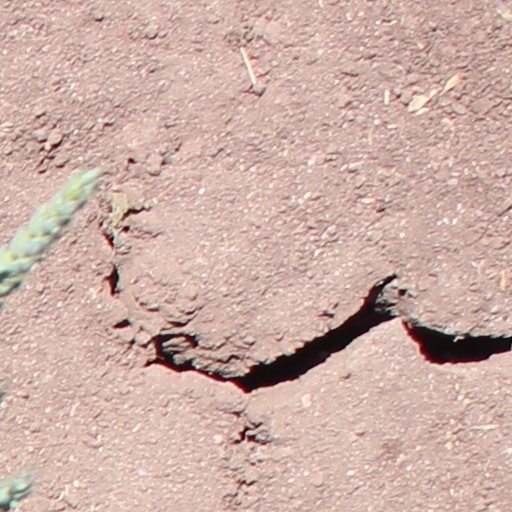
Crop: wheat